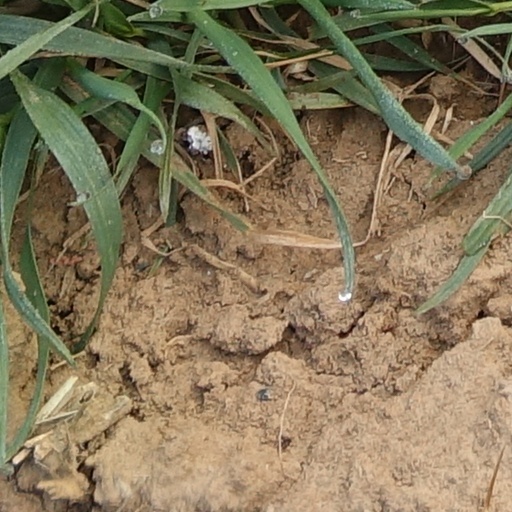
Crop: wheat